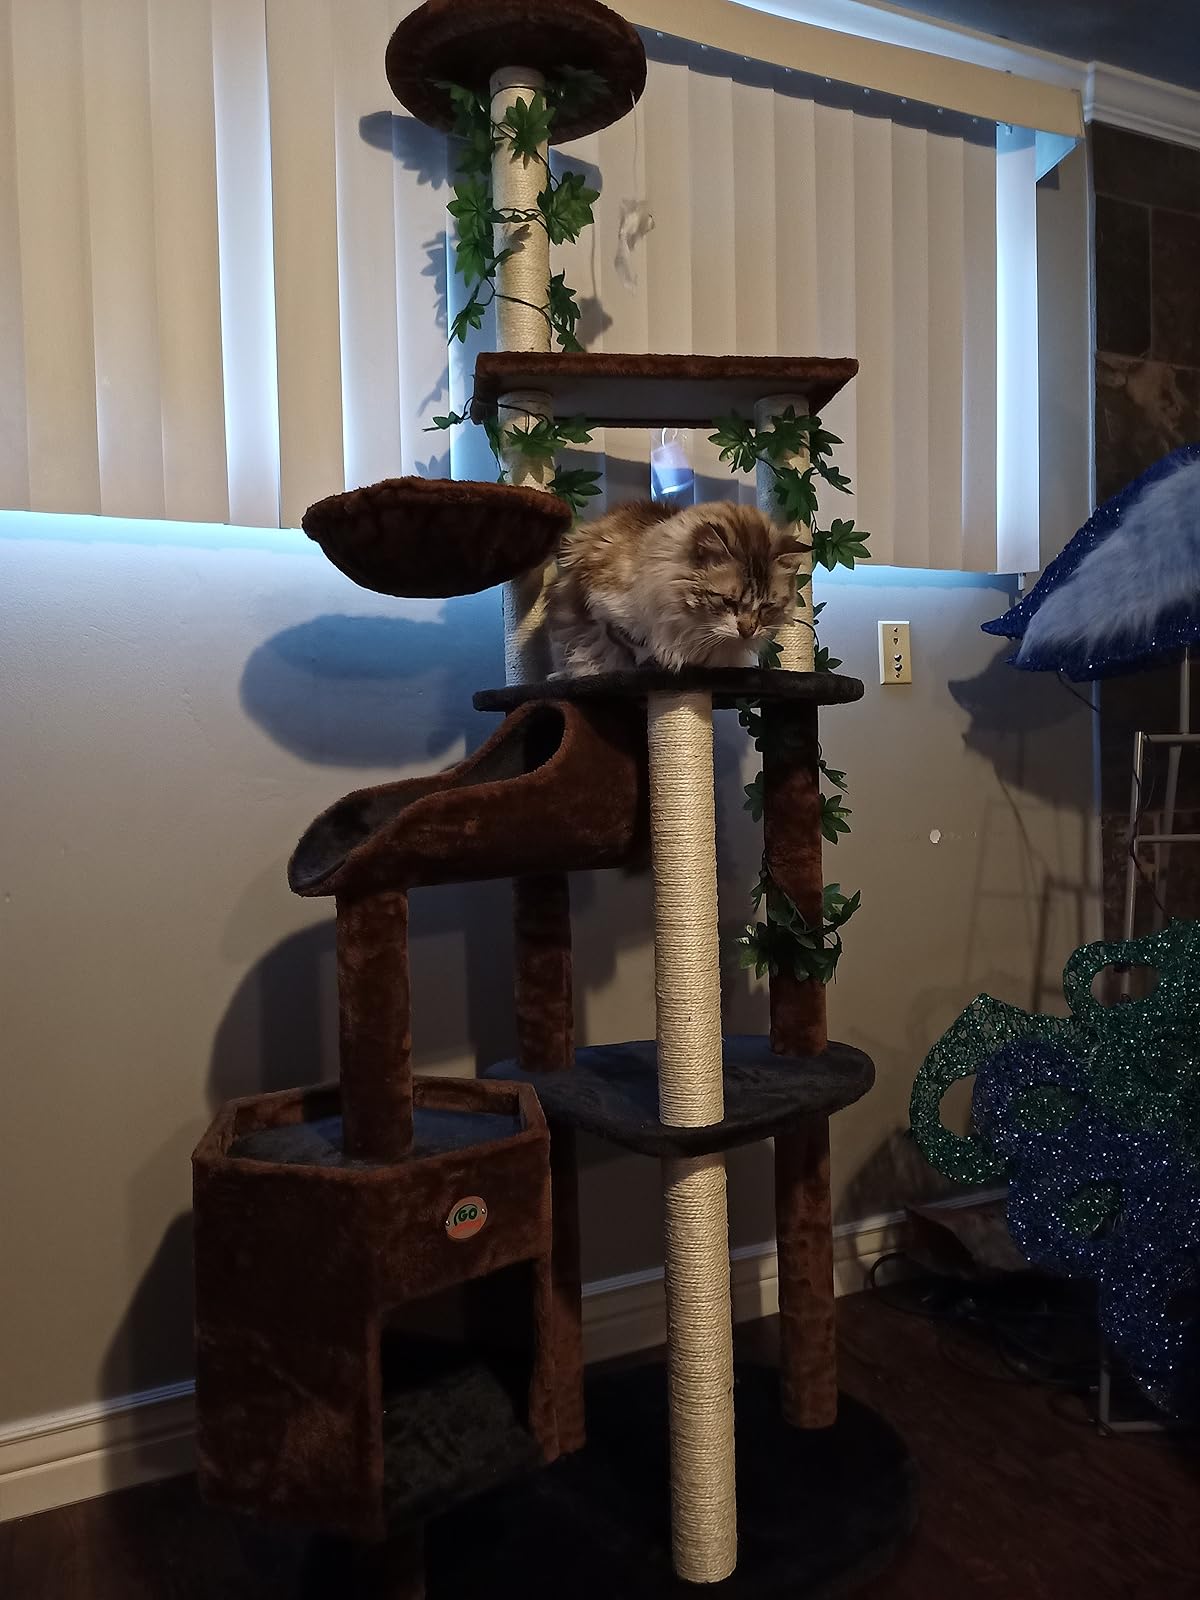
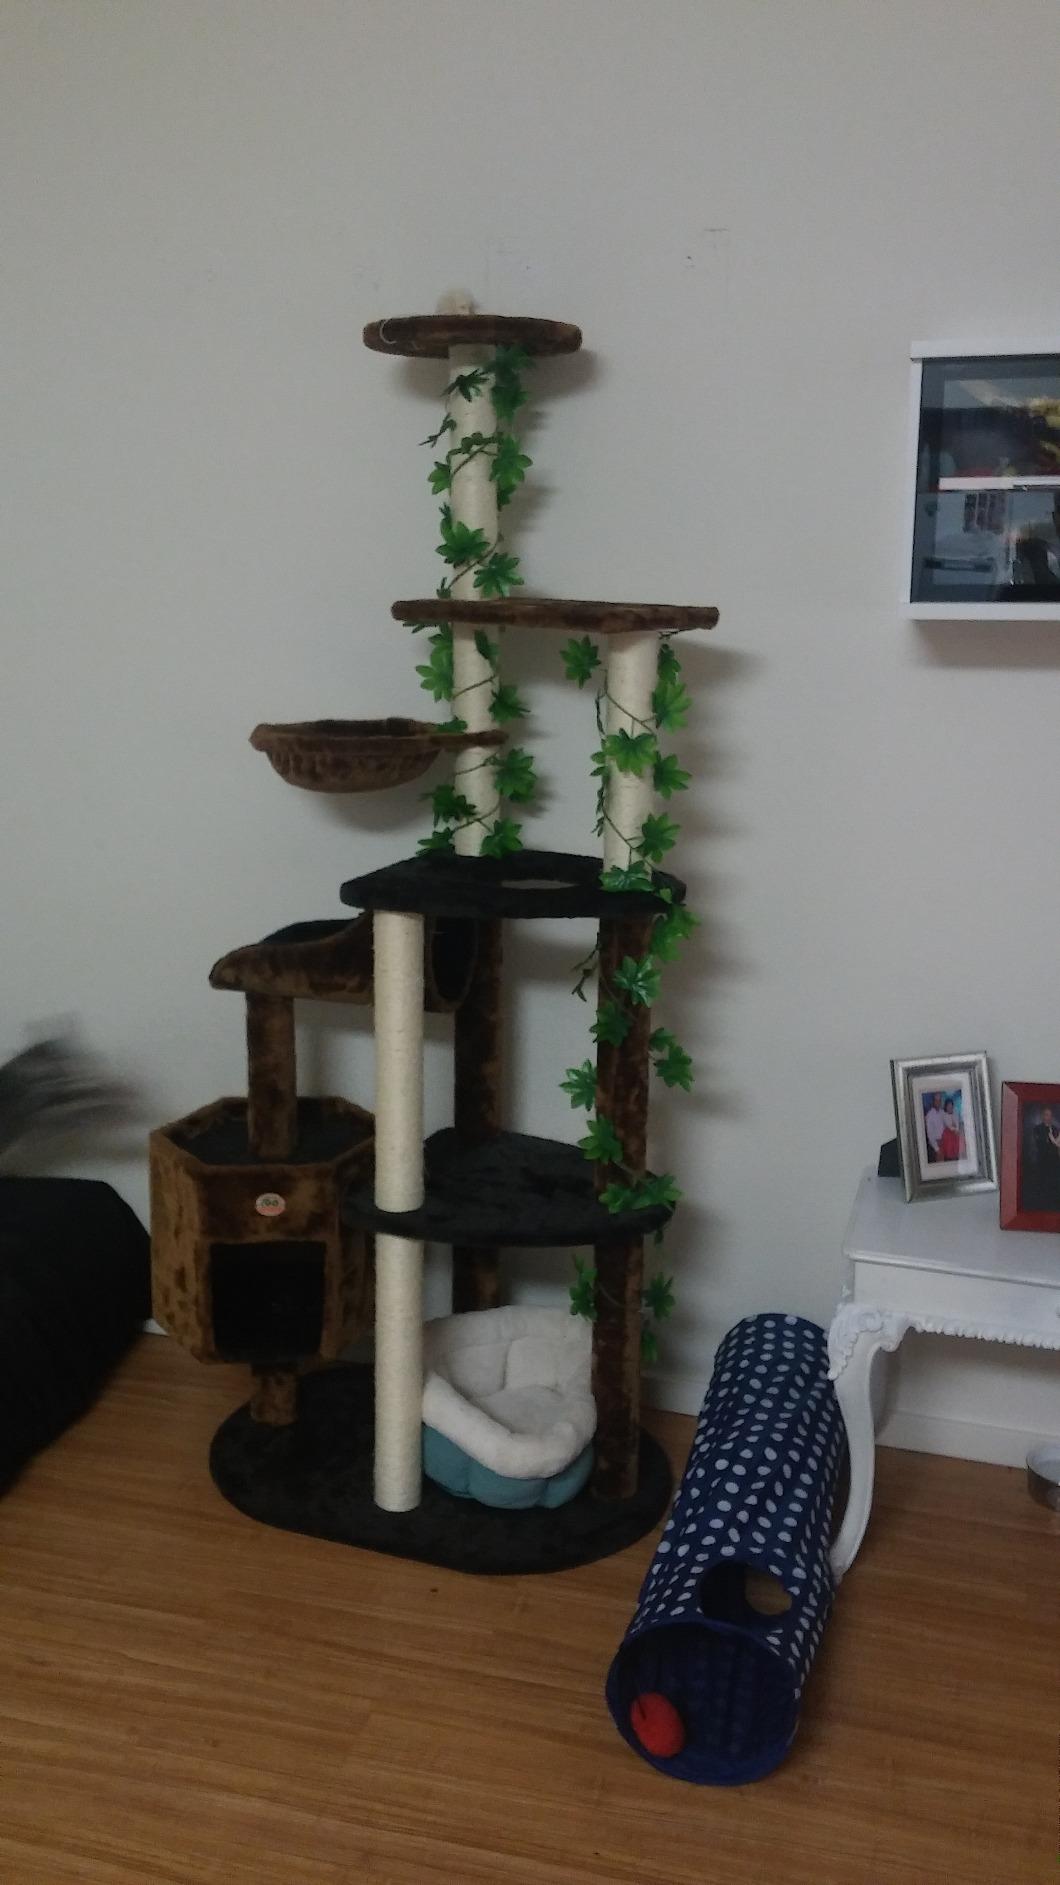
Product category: items_cat tree
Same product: yes